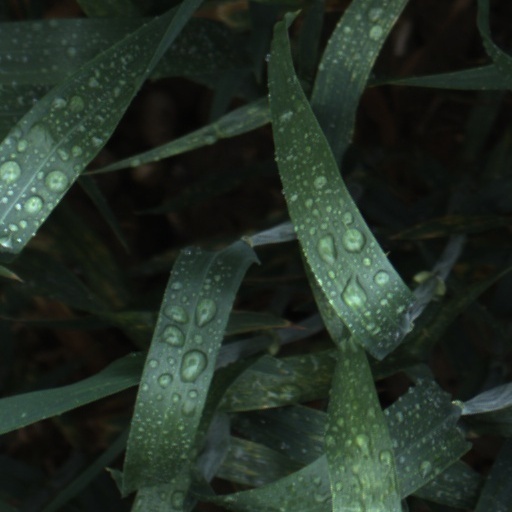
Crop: wheat